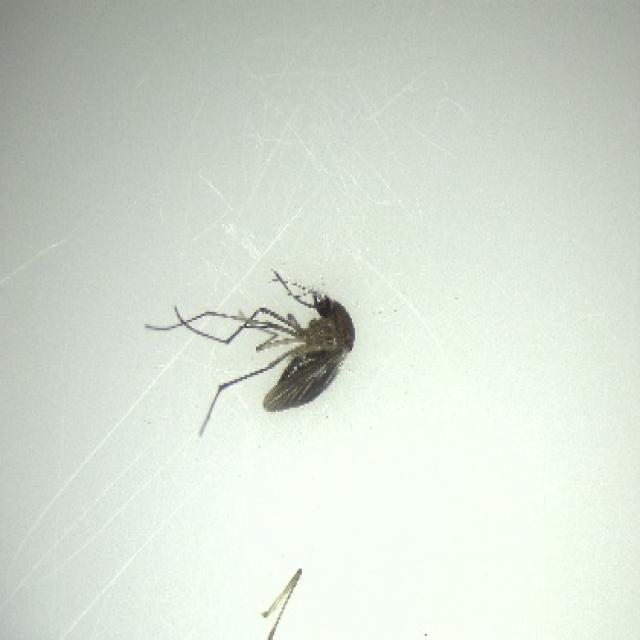
Species: culex_tritaeniorhynchus